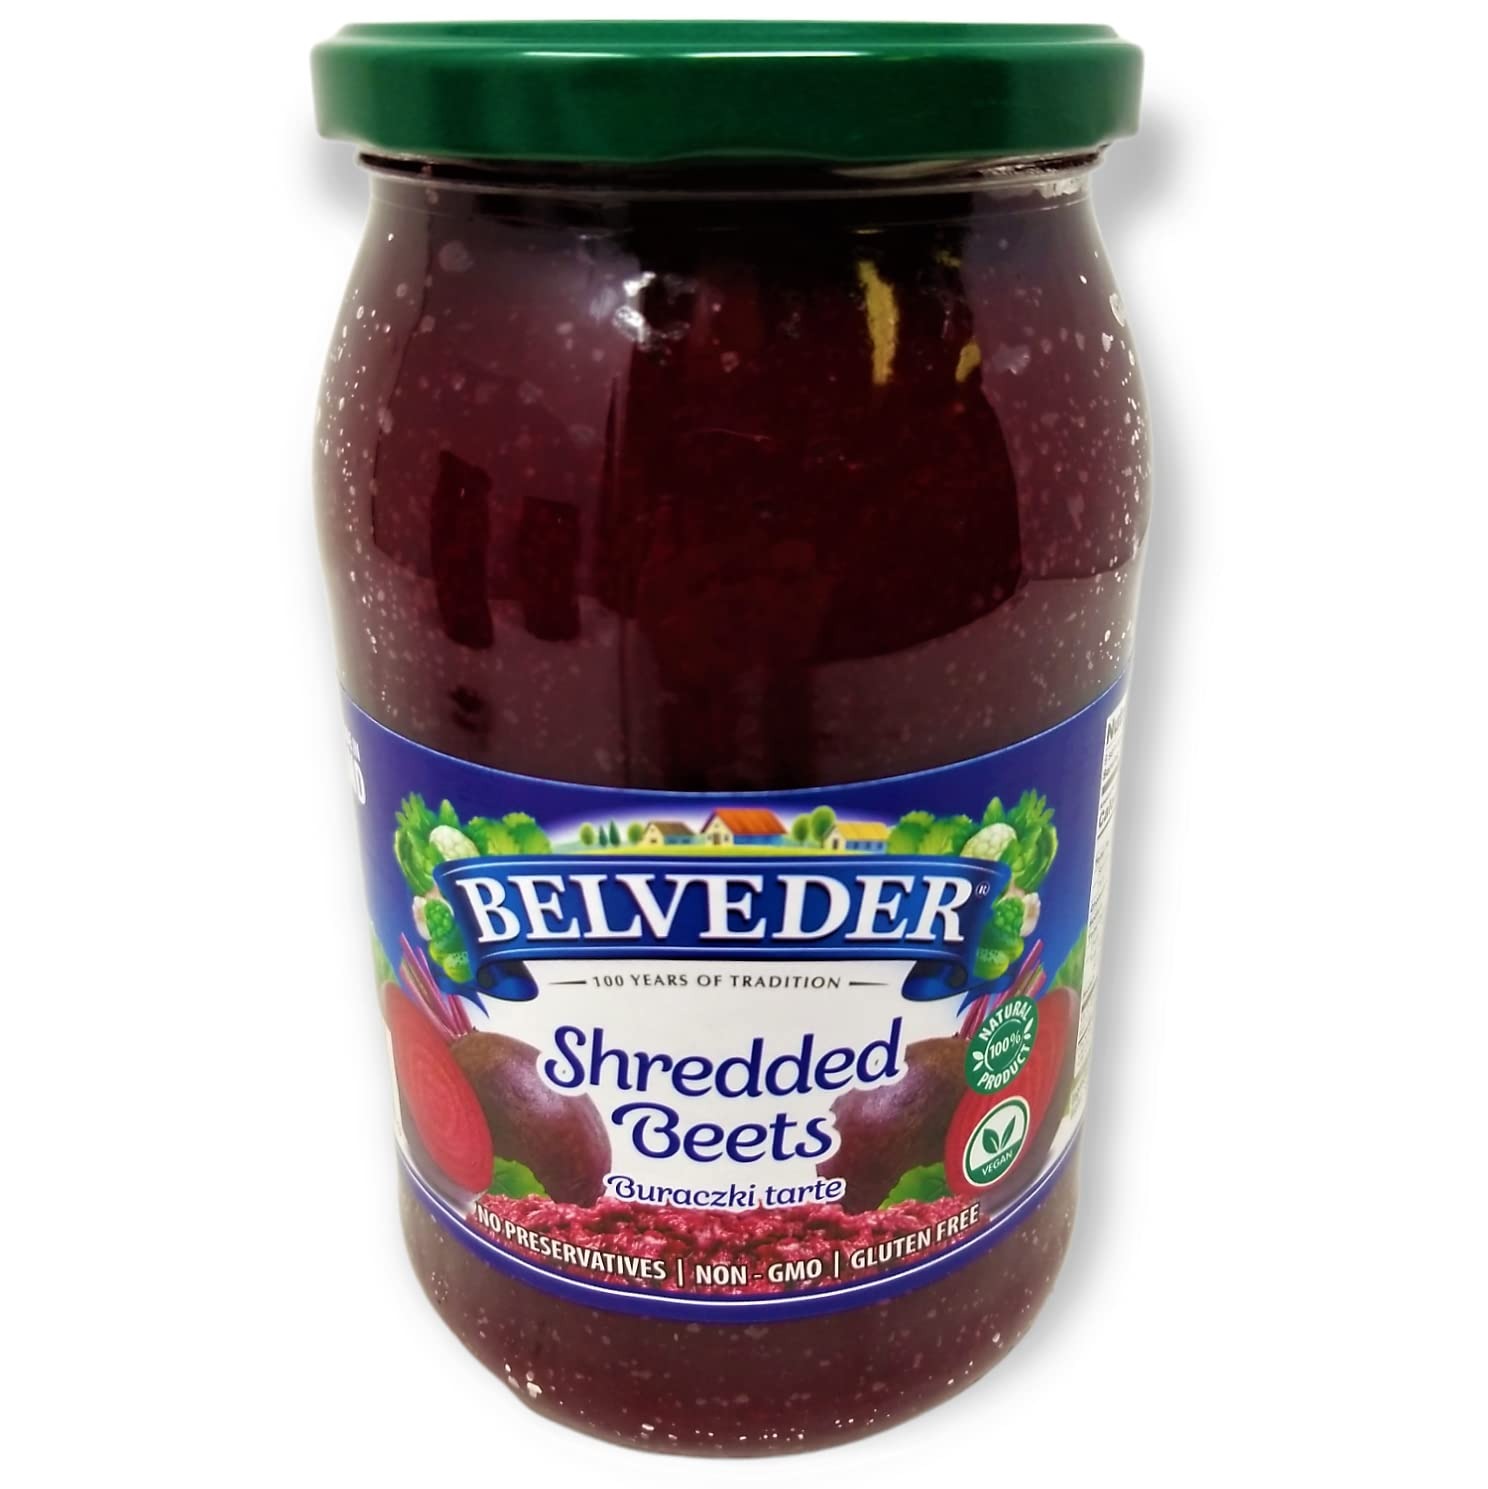
Item Name: Belveder Shredded Beets 31.74 oz 900g, Vegan, Non-GMO, Gluten-Free Pack of 1,31.7466 Ounce
Bullet Point 1: ✅ Variety includes Whole, Shredded, beets with Horseradish or Onion
Bullet Point 2: 🌱 Vegan, Gluten-Free & Non-GMO – Clean-label ingredients you can trust
Bullet Point 3: 🍽️ Great for salads, sandwiches, charcuterie boards & traditional meals
Bullet Point 4: 🇵🇱 Inspired by authentic Polish recipes for homemade flavor
Bullet Point 5: 🫙 Packed in glass jars to preserve freshness and flavor
Product Description: Enjoy the vibrant flavor of traditional Polish beets with Belveder's premium selection – including whole petite beets, shredded beets, and beets with horseradish (Ćwikła). Naturally sweet, zesty, and ready to serve, these beets are perfect for salads, sandwiches, or as flavorful sides. Made with clean, simple ingredients and packed in eco-friendly glass jars.
Value: 31.74
Unit: Ounce

Price: 14.95